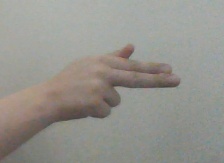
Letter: ghain